Hello, Kitty Girls!

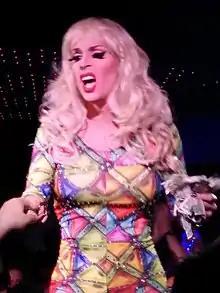
Katya is eliminated from the competition.

For the main challenge, contestants are tasked with creating Hello Kitty-inspired looks. Santino Rice and Rebecca Romijn are guest judges. Violet Chachki is declared the winner for her mod-inspired look. Katya and Kennedy Davenport place in the bottom two and face off in a lip-sync to "Roar" (2013) by Katy Perry. Katya is eliminated from the competition.